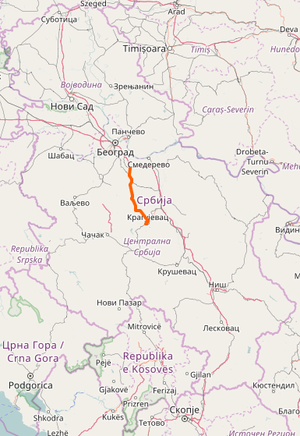
La Route Magistrale 25 est une route nationale de Serbie qui débute près de l'échangeur Mali Požarevac de l'autoroute A1 passant par les villes serbes de Mladenovac et Topola jusqu’à la ville de Kragujevac.